Hunters Point social uprising (1966)

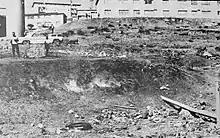
Closer view of the area east of Griffith and south of Navy where Matthew 'Peanut' Johnson was shot in 1966.

The first bystanders arrived at the scene from their nearby workplace at 185/187 Navy Road; Gus Davis had heard Officer Johnson calling for help, and Louise Williams, who was the responding nurse, had observed Matthew pitch forward from her office and ran to the scene to assist. Mrs. Williams rendered first aid until she could no longer detect a pulse. The San Francisco Police Department was informed of the shooting at 3:10 P.M., and an ambulance from the Alemany Emergency Hospital responded by 3:14 P.M. A paramedic from the ambulance pronounced Matthew dead shortly after arrival, and the Coroner's office was called at 3:28 P.M. Matthew's body was removed at 3:50 P.M., and the automobile that sparked the shooting was towed to the impound yard at 3:55 P.M.